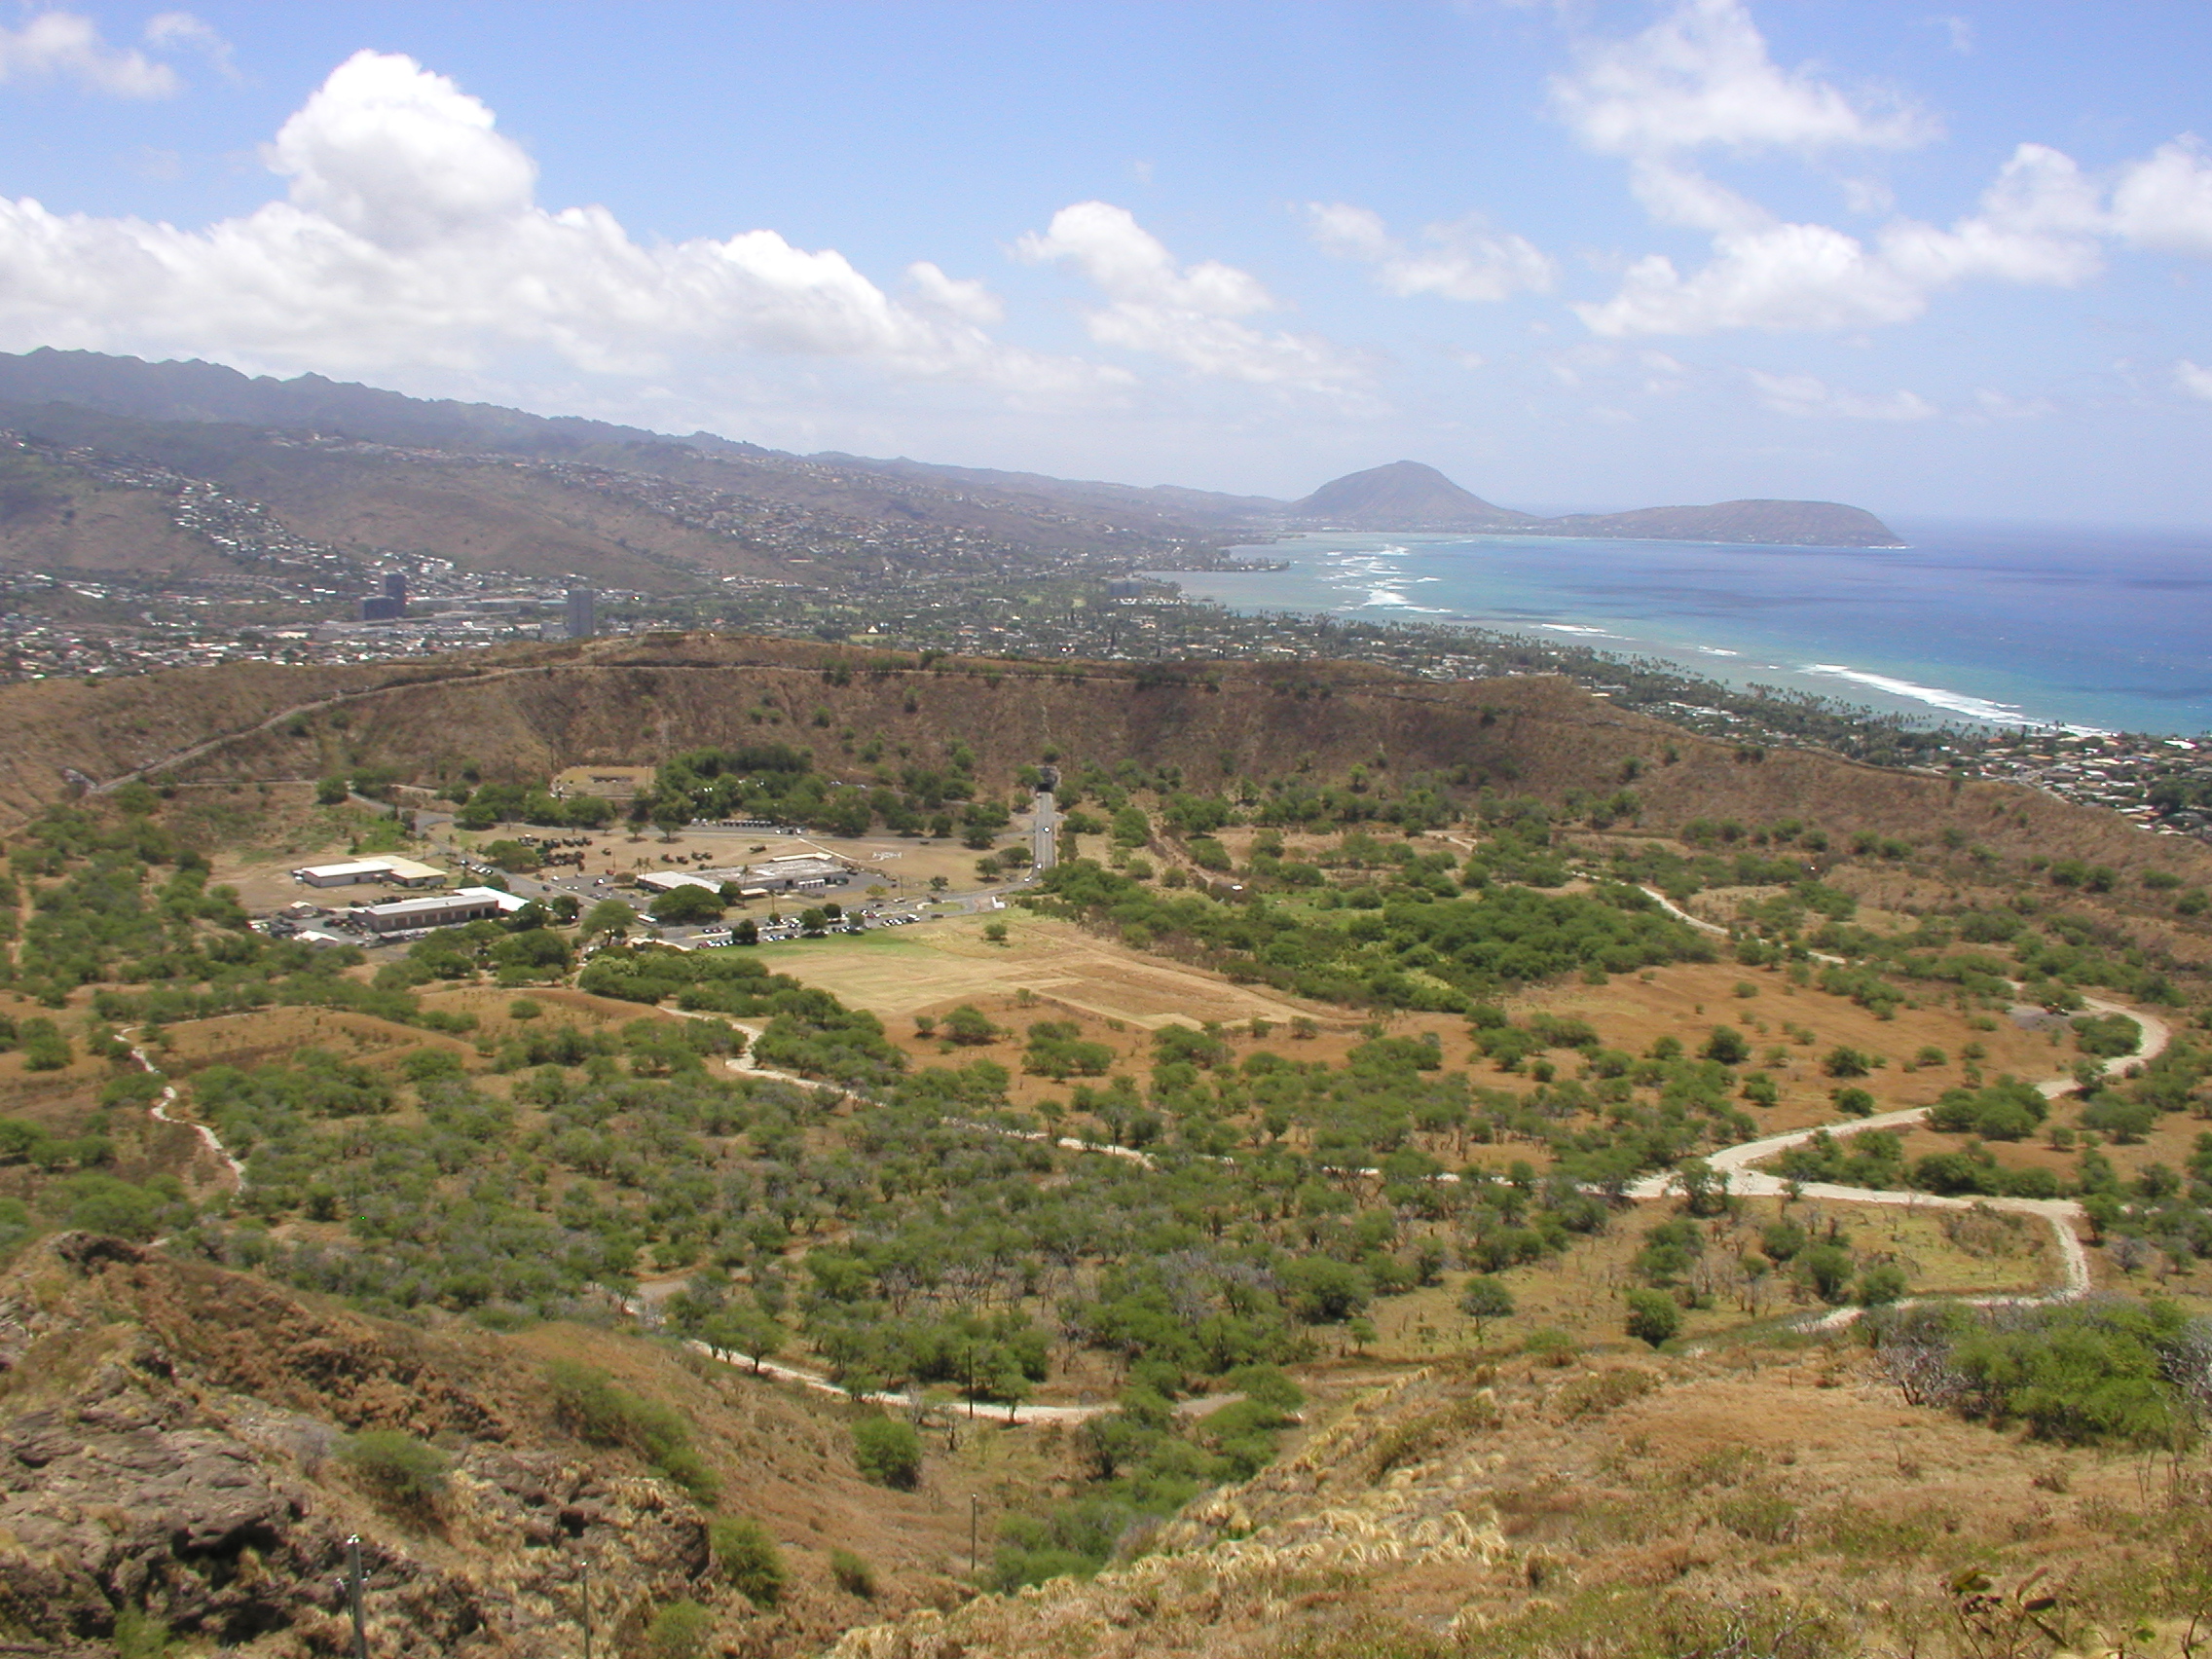
landscape, coast, mountain, hill, town, valley, mountain range, panorama, village, hawaii, terrain, ridge, plain, plateau, fell, loch, ecosystem, diamondhead, cape, rural area, aerial photography, geographical feature, mountainous landforms